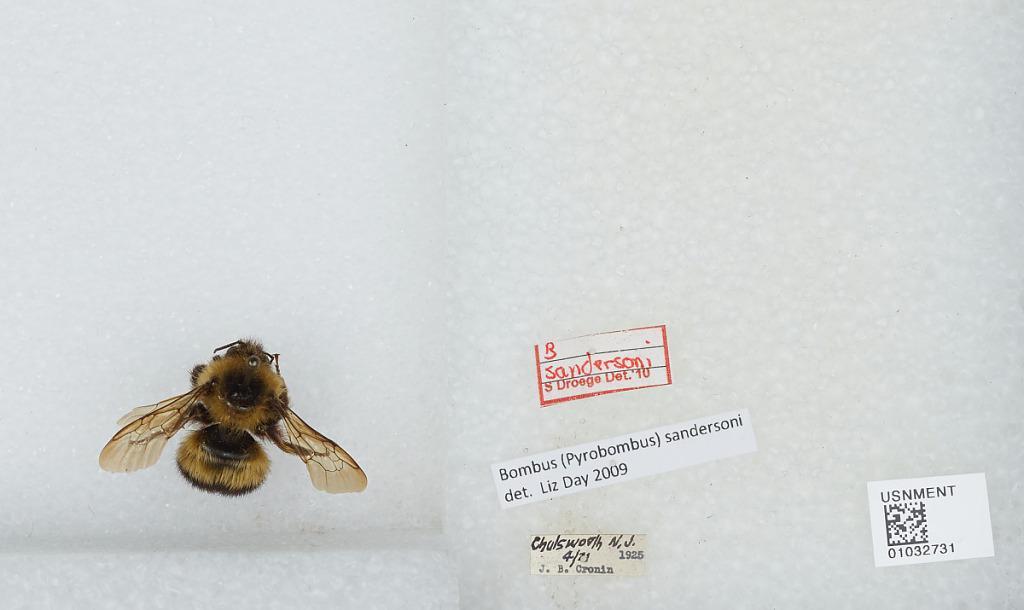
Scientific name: Bombus (Pyrobombus) sandersoni Franklin
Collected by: J. Cronin
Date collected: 1925-4-21
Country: United States
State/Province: New Jersey
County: Burlington
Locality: Chatsworth
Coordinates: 39.8175, -74.535
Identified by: Day, Liz